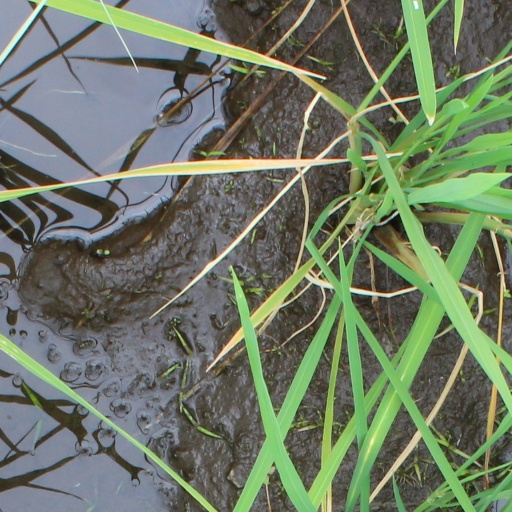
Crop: rice